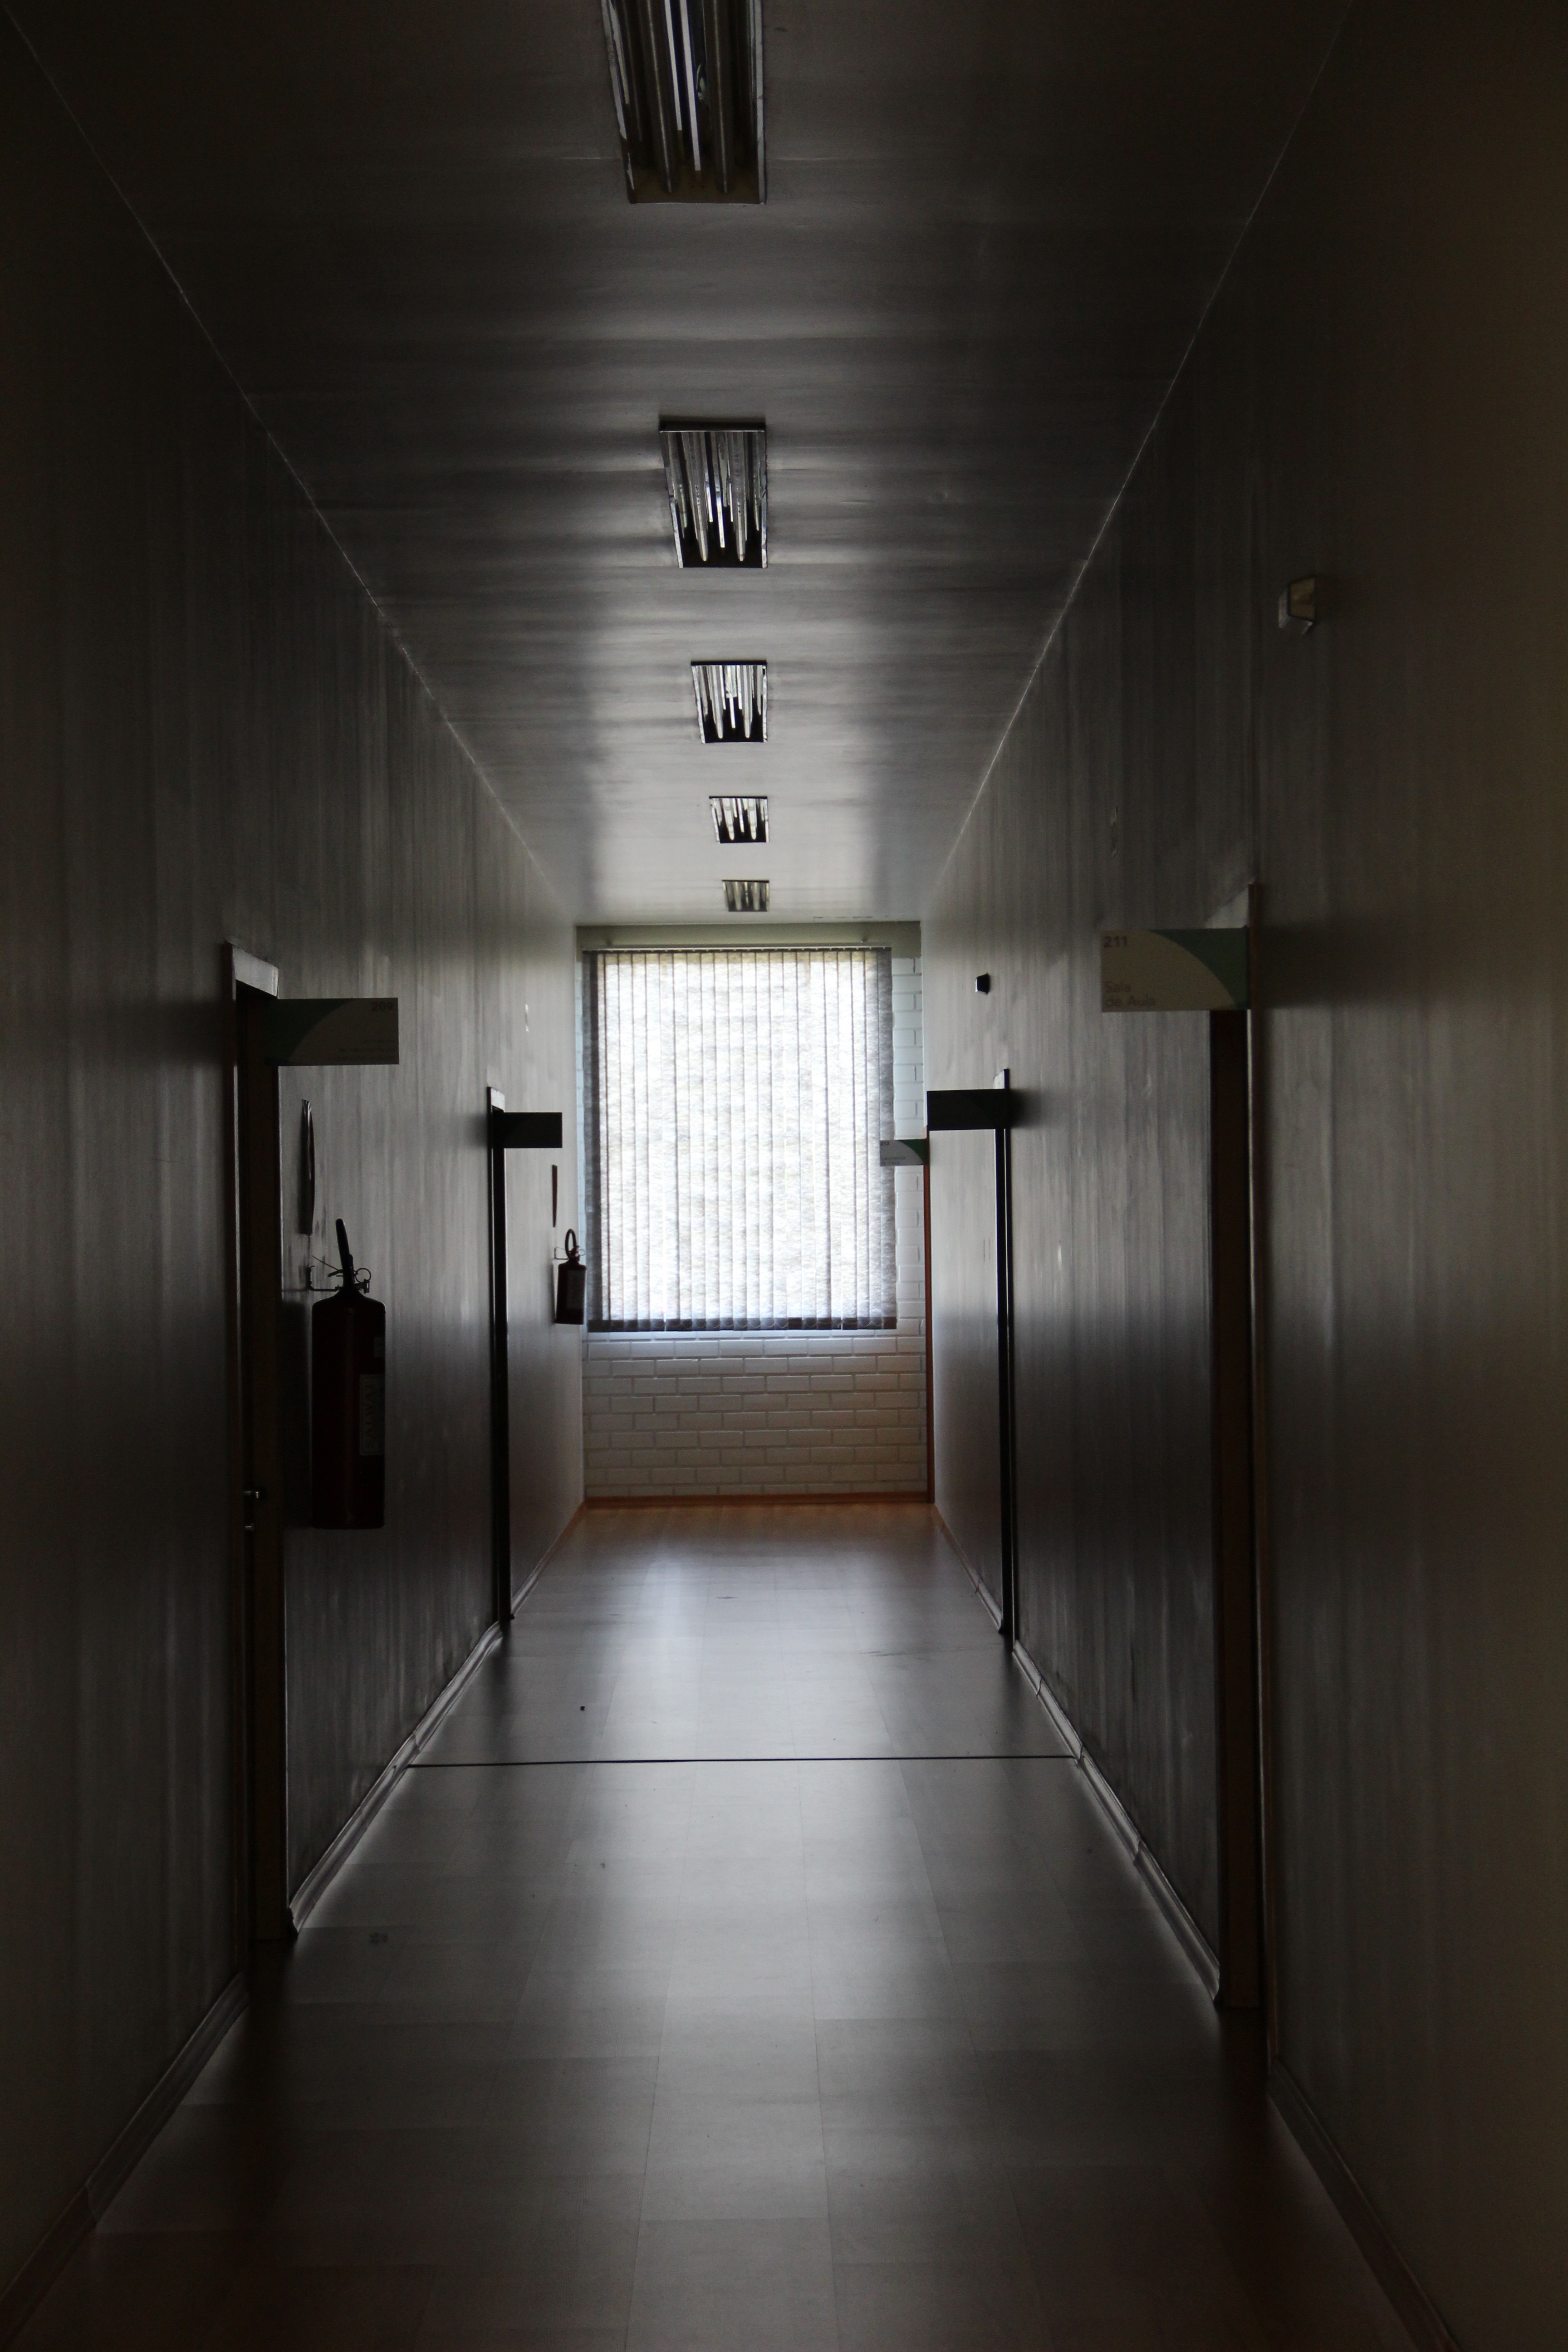
light, architecture, floor, window, home, dark, subway, hall, lighting, door, interior design, symmetry, tourist attraction, white window